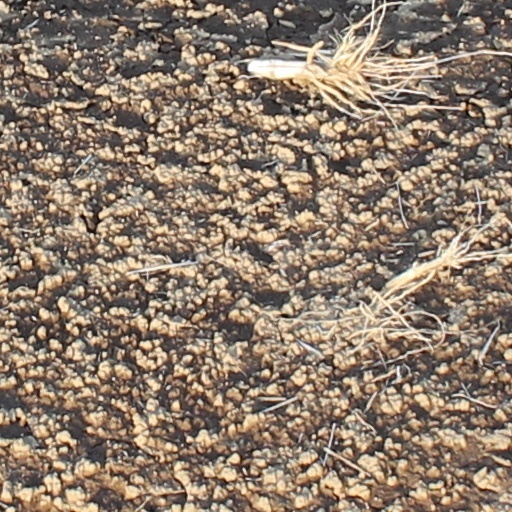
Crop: wheat